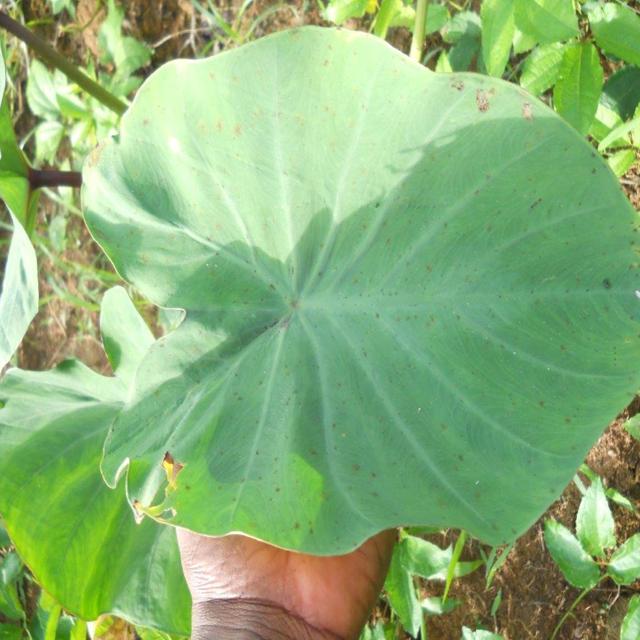
Label: Healthy